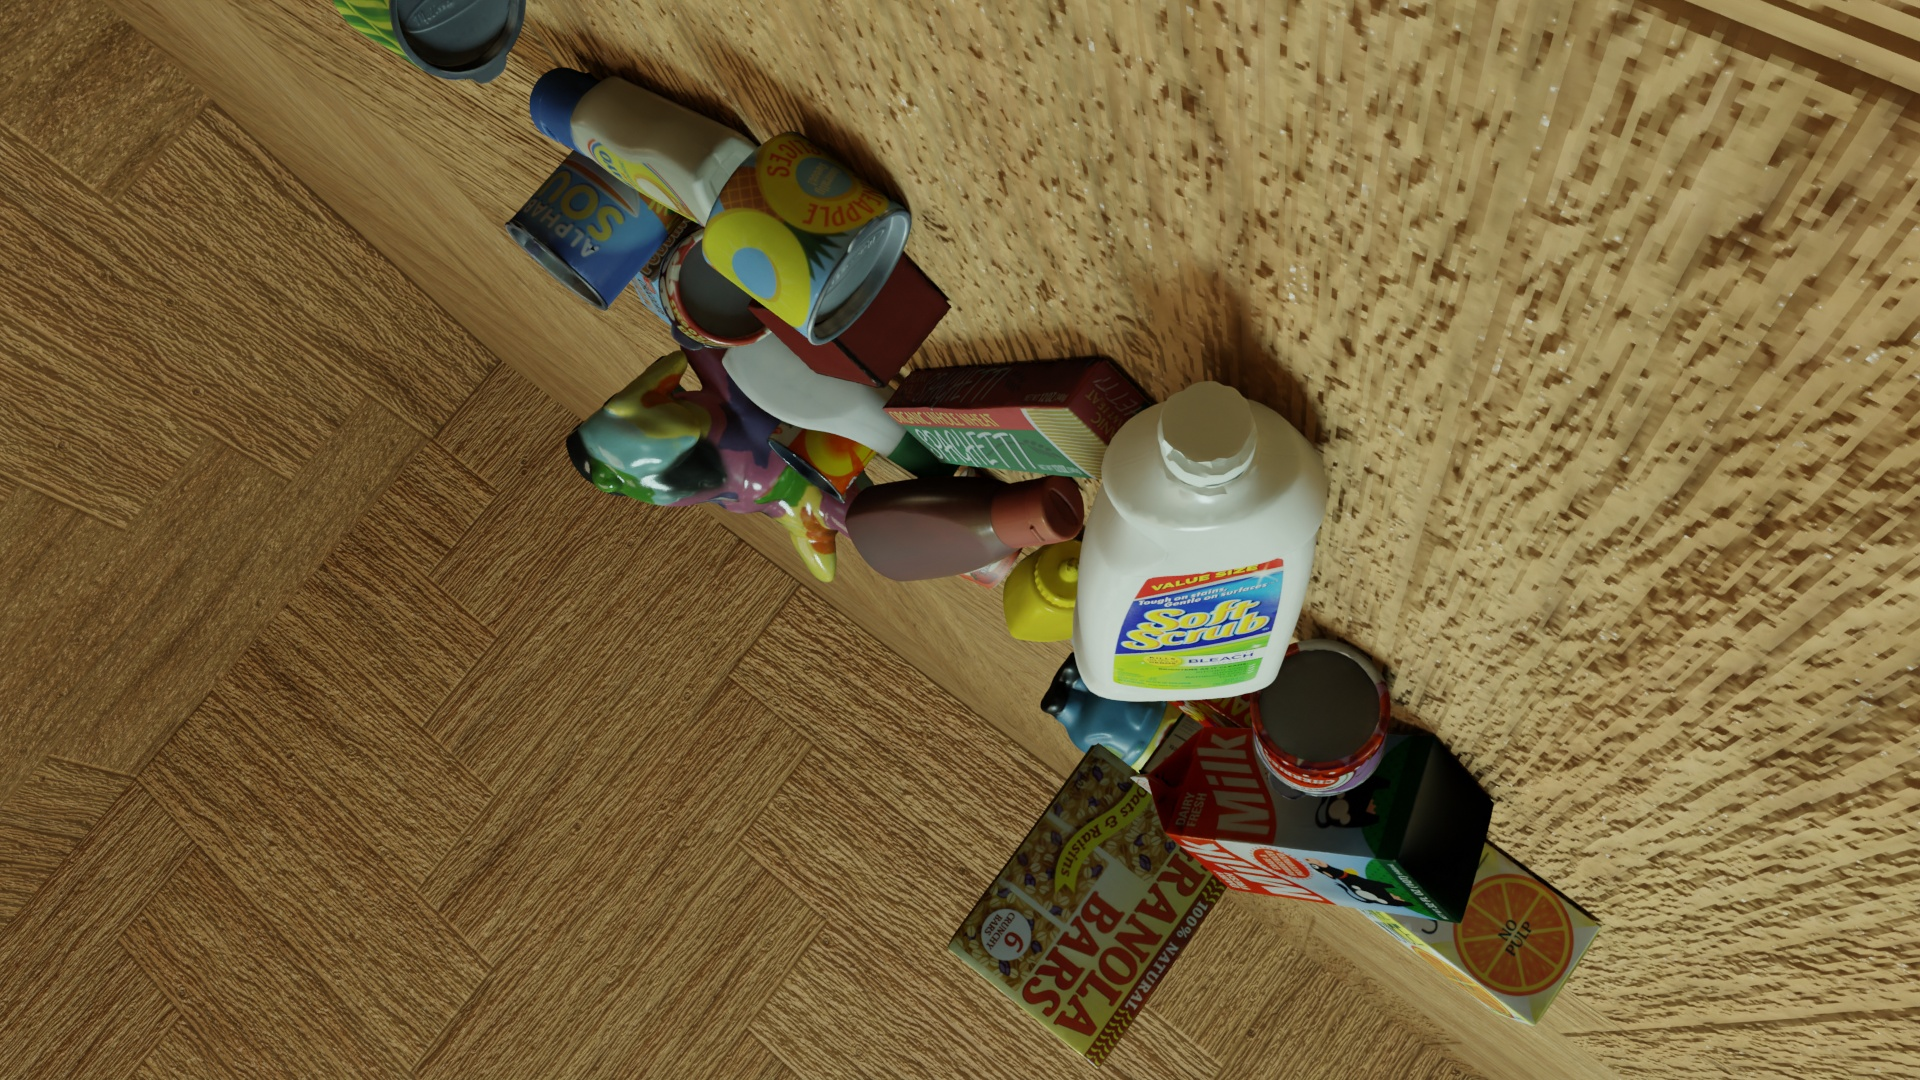
Question:
What are the eight normalized (x, y) image coordinates between 0 and 1 for the cuboid corners of the can of sliced peaches? Your answer should be a list of normalized (x, y) image coordinates between 0 and 1 with bottom face first then top face, all counter-clockwise.
Answer: [(0.417708, 0.343519), (0.453646, 0.401852), (0.473958, 0.412037), (0.436979, 0.350926), (0.391667, 0.401852), (0.428125, 0.458333), (0.447396, 0.472222), (0.408854, 0.412037)]